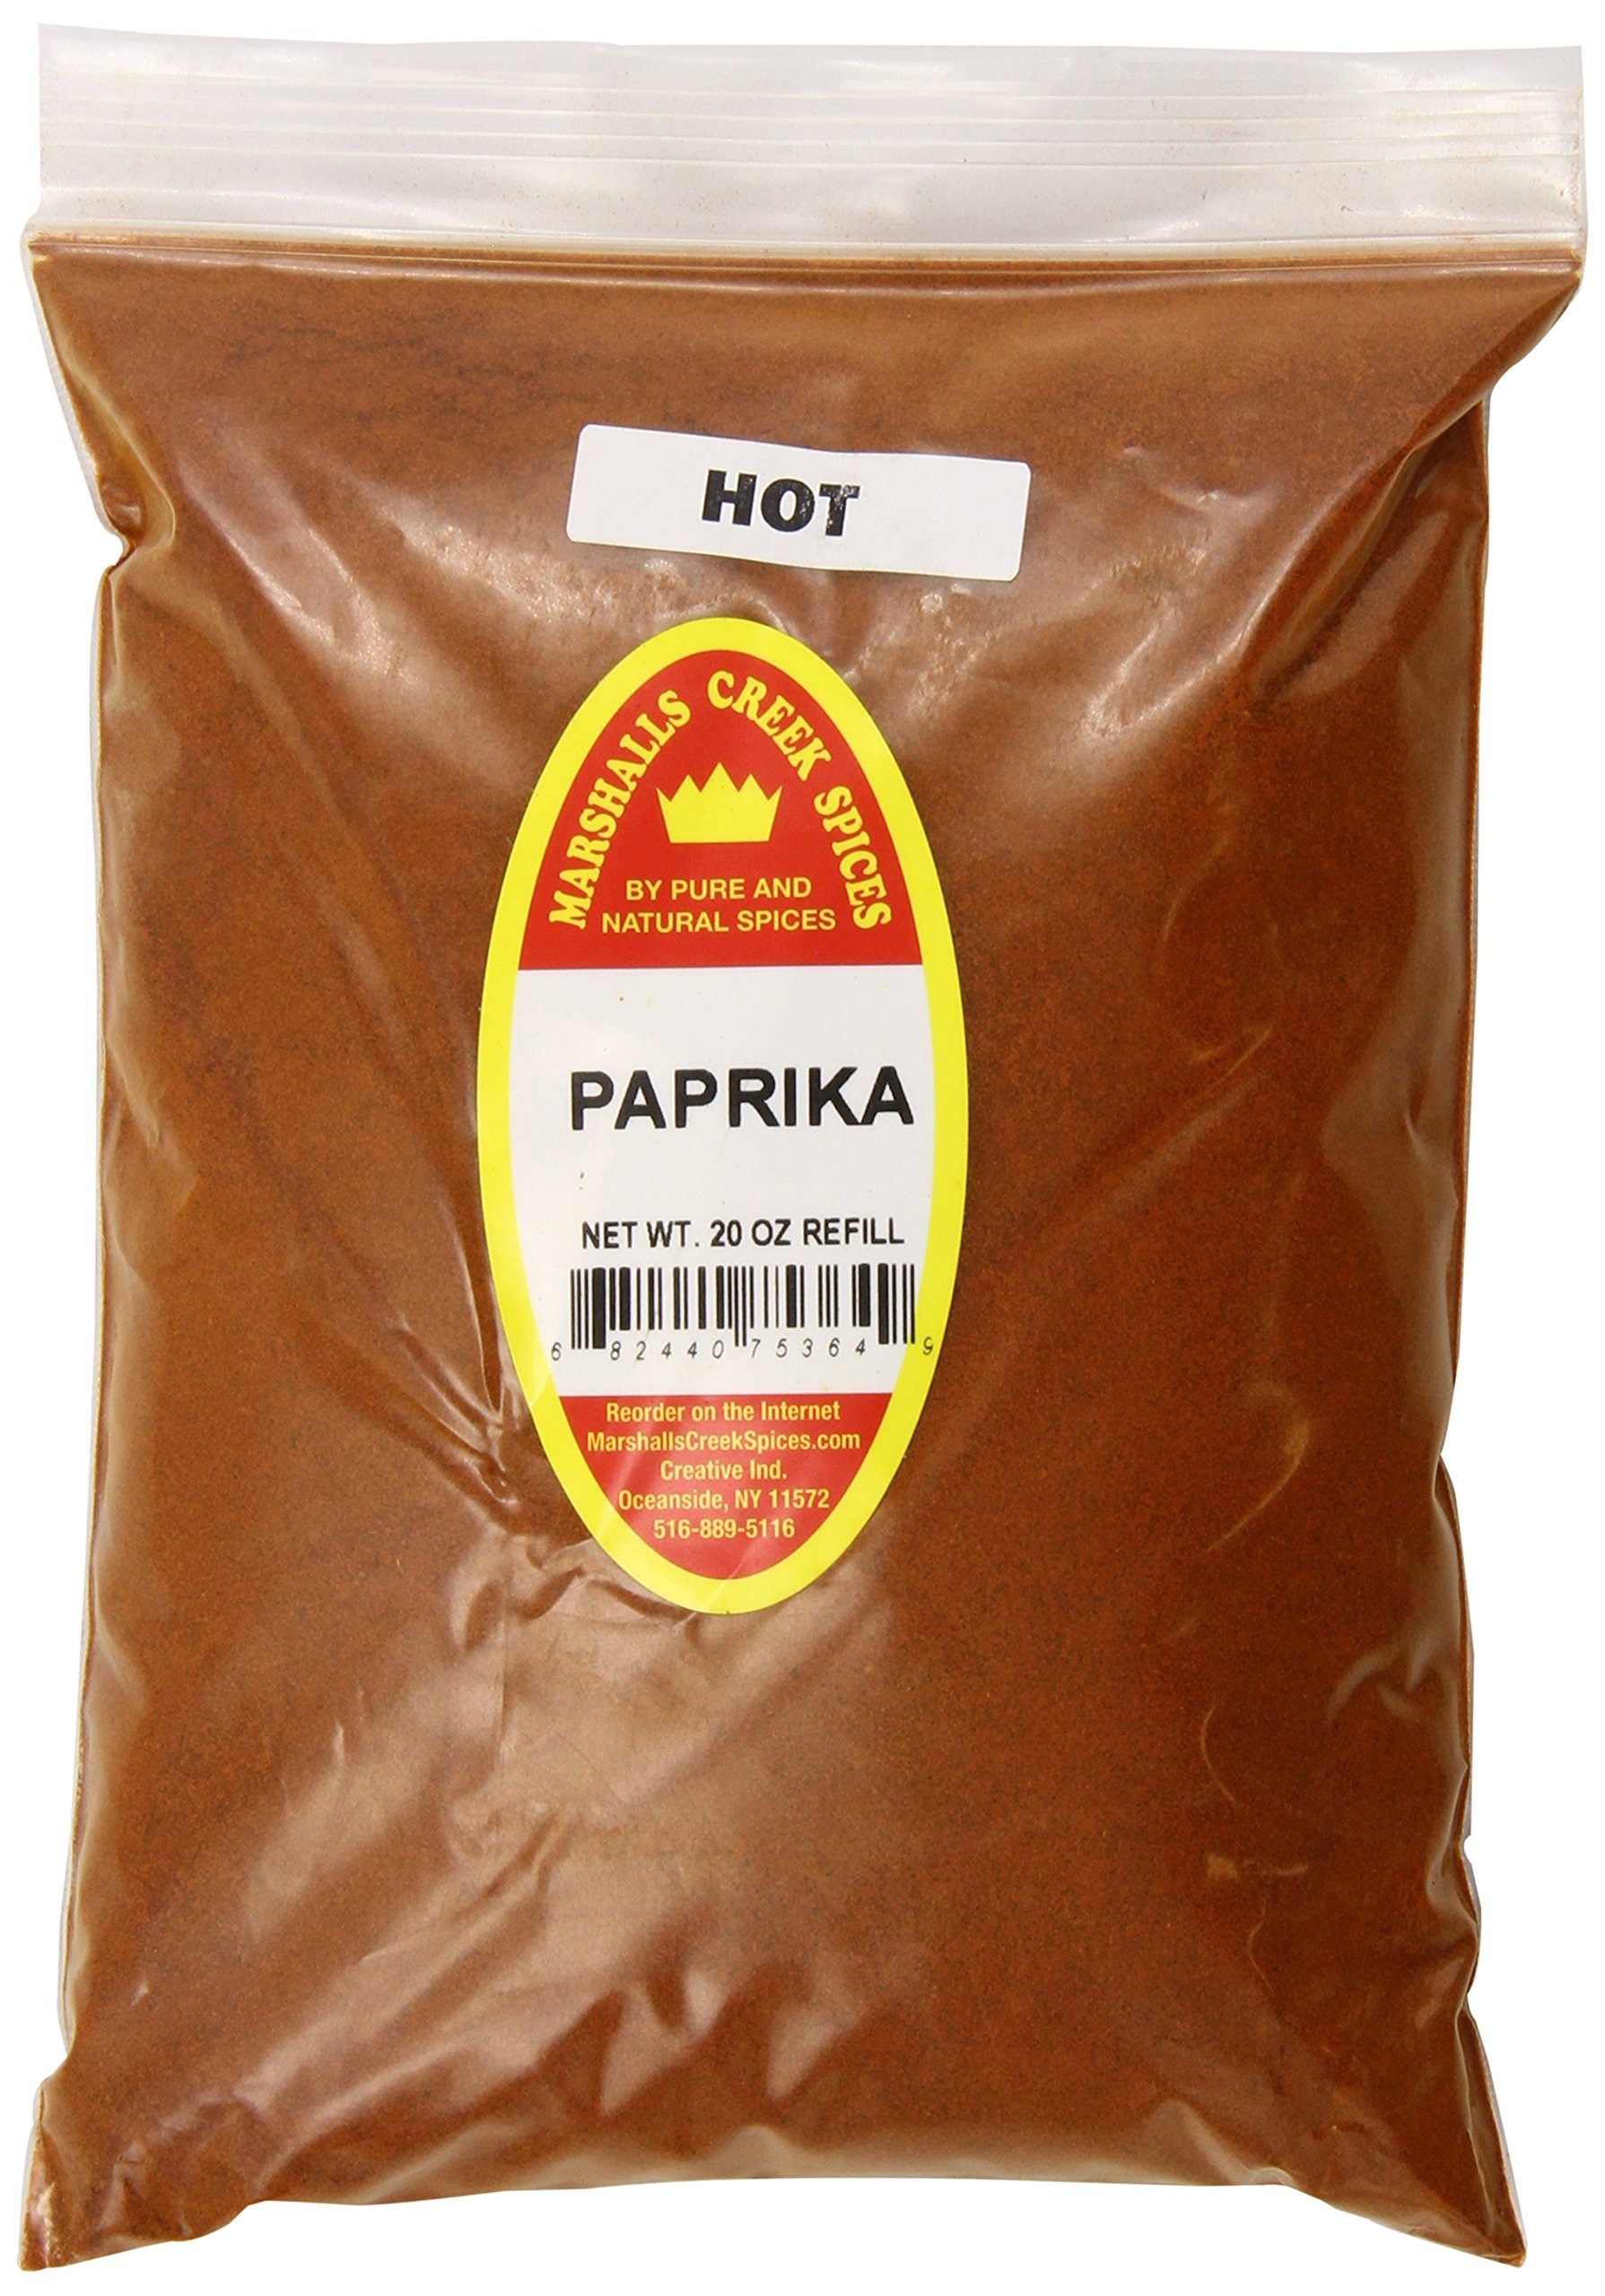
Item Name: Marshall’s Creek Spices X-Large Refill Paprika, Hot, 20 Ounce
Bullet Point 1: Packed fresh weekly
Bullet Point 2: Refills our X-large jar
Bullet Point 3: No MSG - no fillers
Bullet Point 4: All natural
Bullet Point 5: Ingredients: paprika, cayenne
Value: 20.0
Unit: oz

Price: 14.735